Port Adelaide Football Club

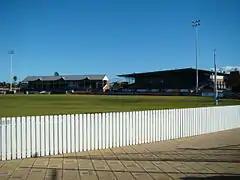
Alberton Oval

Since the club's entry to the AFL, Port Adelaide has made numerous requests to the AFL to wear the Prison Bar guernsey in specific games, only some of which have been approved. The club was first granted the right to wear an AFL-approved Prison Bar guernsey (a replica of the 1914 premiership design) in the Heritage Round of the 2003 season. During 2007, following controversy the year prior in which the AFL declined Port Adelaide the right to wear their heritage guernsey, the AFL and Port Adelaide reached an agreement whereby the club could wear its traditional guernsey in the heritage round, with the proviso that in future seasons its players can only wear it in home heritage round games and provided that such a game is not against Collingwood. No heritage rounds have been held since this agreement was reached. In 2014, the AFL declined Port Adelaide permission to wear its traditional guernsey for celebrating of 100 years since its 1914 Championship of Australia. On 2 September 2014, the AFL cleared the club to use the guernsey in their final against , following controversy about their prior decision to have Port Adelaide wear their clash strip. For their 150th anniversary, the club was granted permission to wear the guernsey in its Showdown match in the 2020 season. The following year, Port Adelaide requested permission to permanently wear the guernsey in all future Showdown matches, but this proposal was rejected by the AFL.